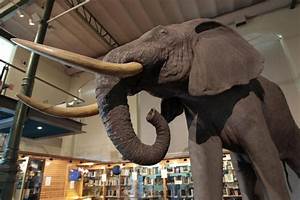
Label: elefante